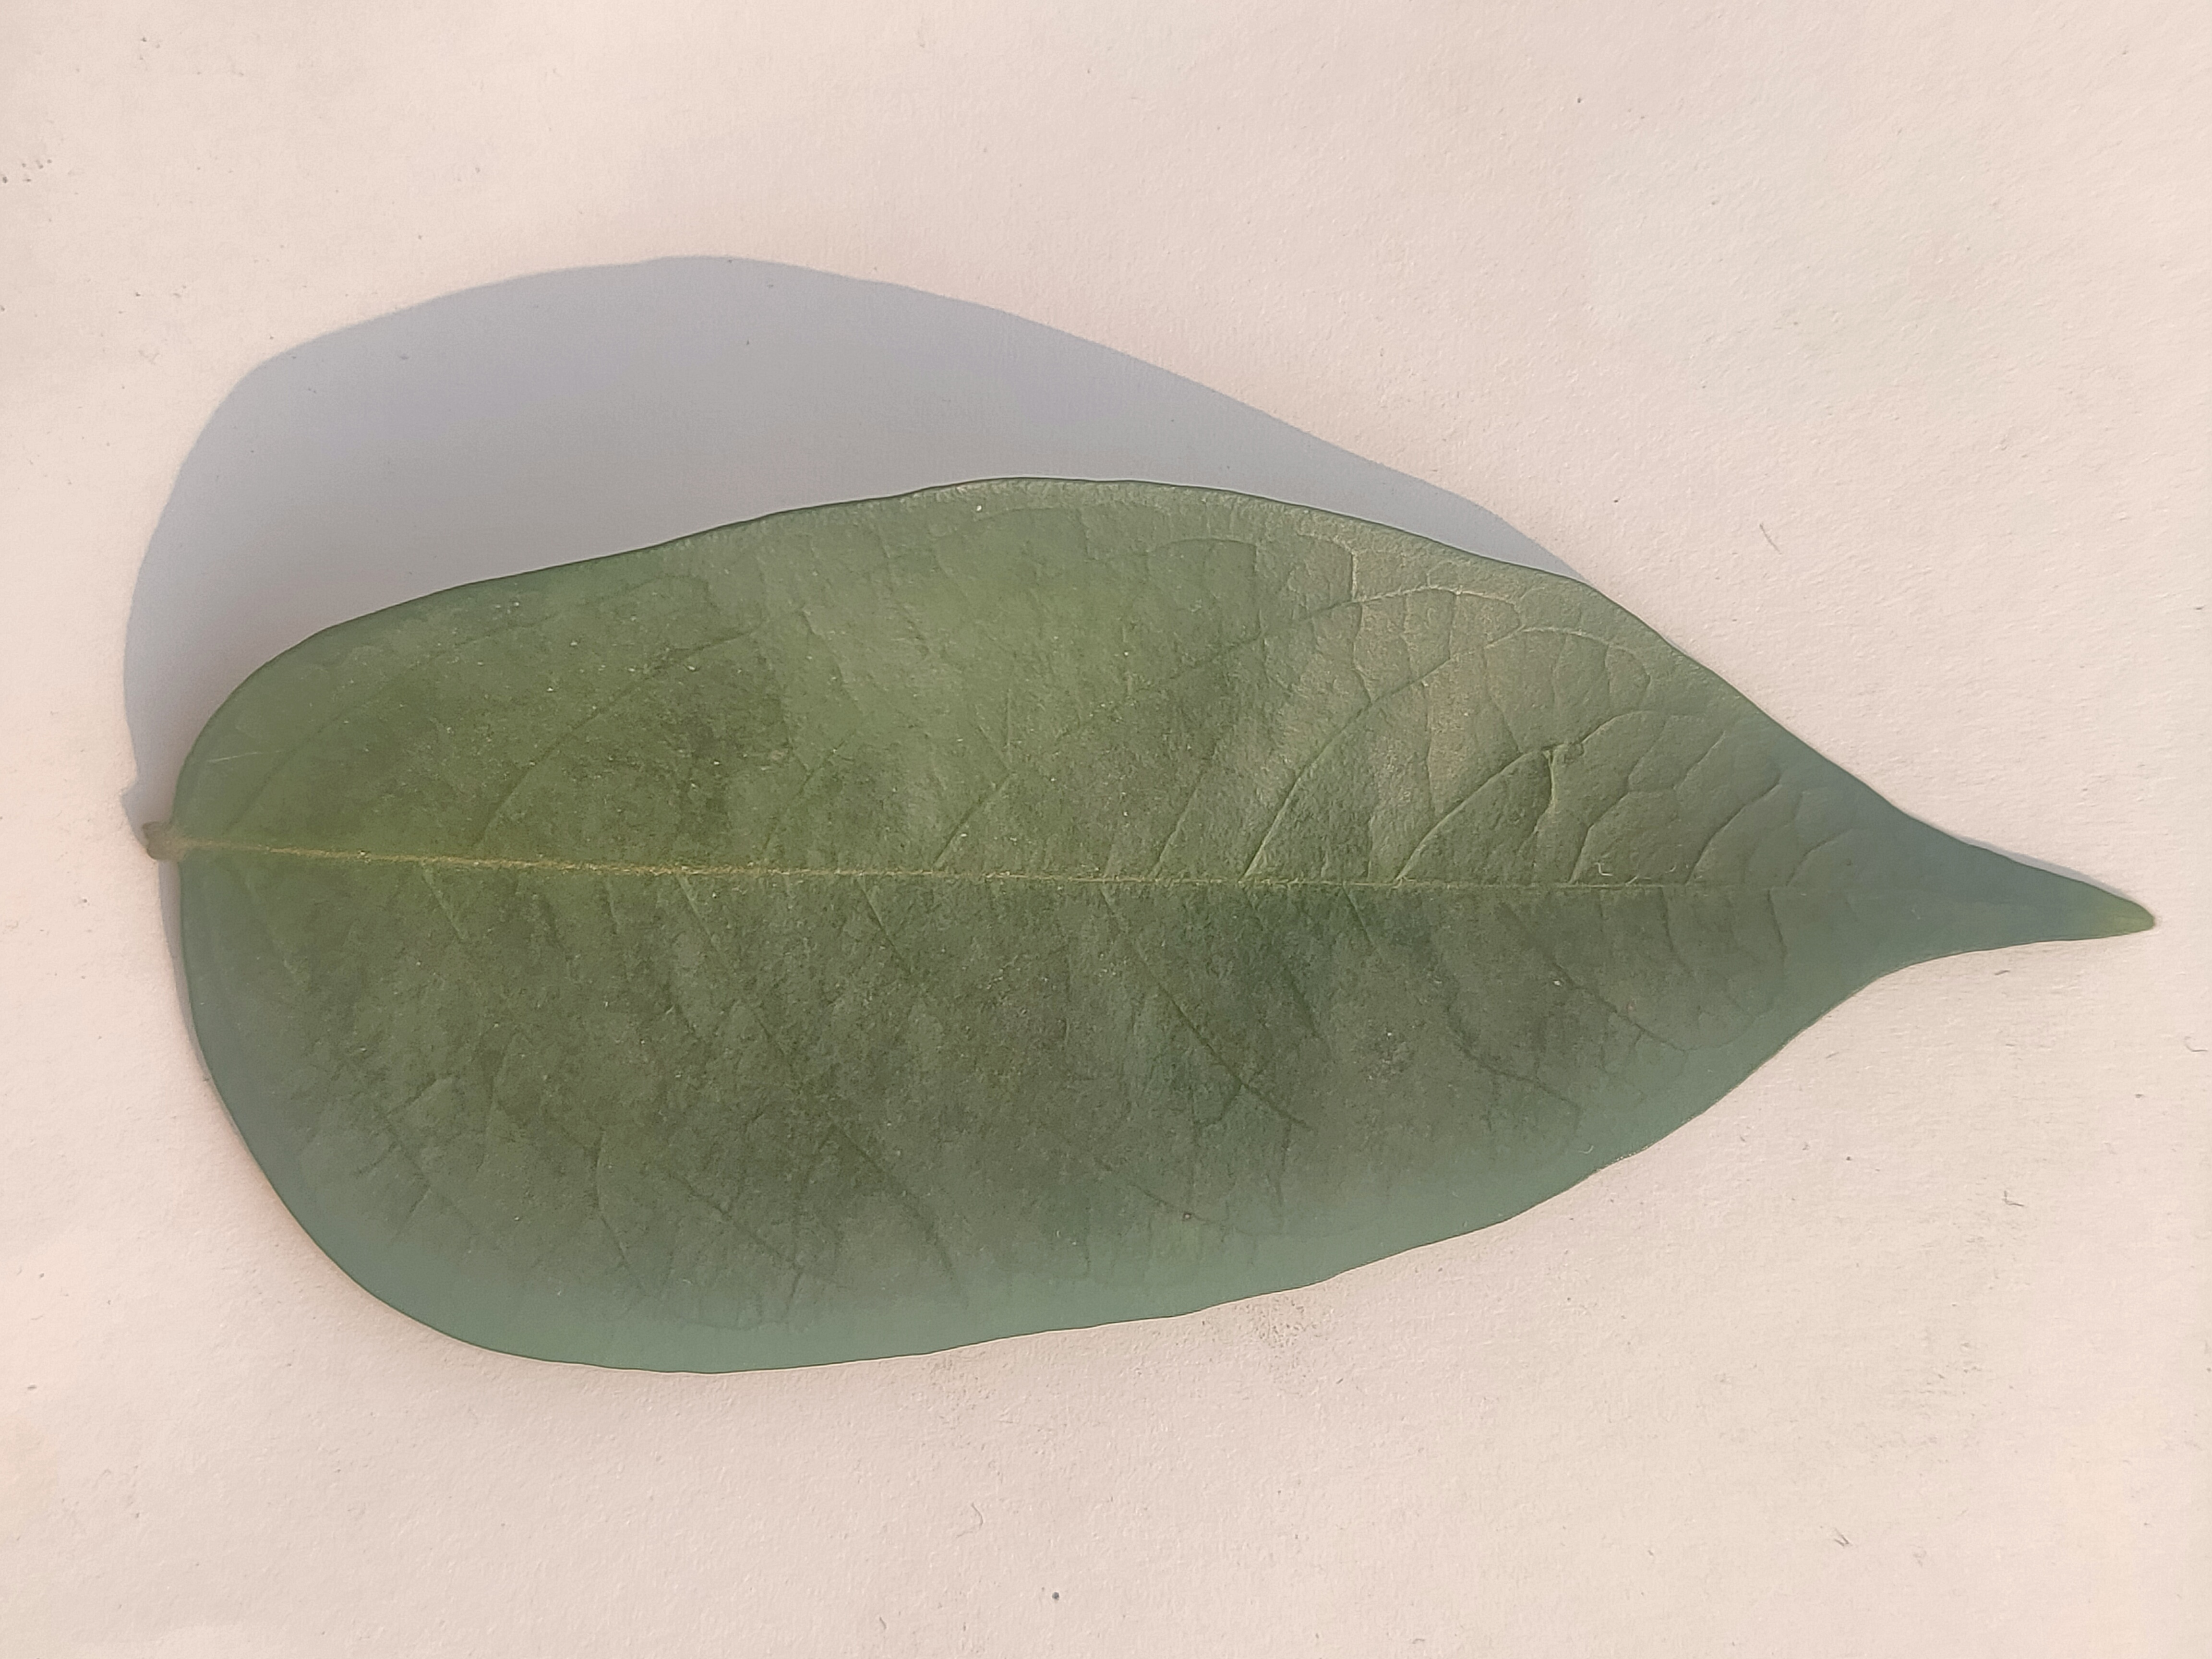
Leaf variety: Star Fruit